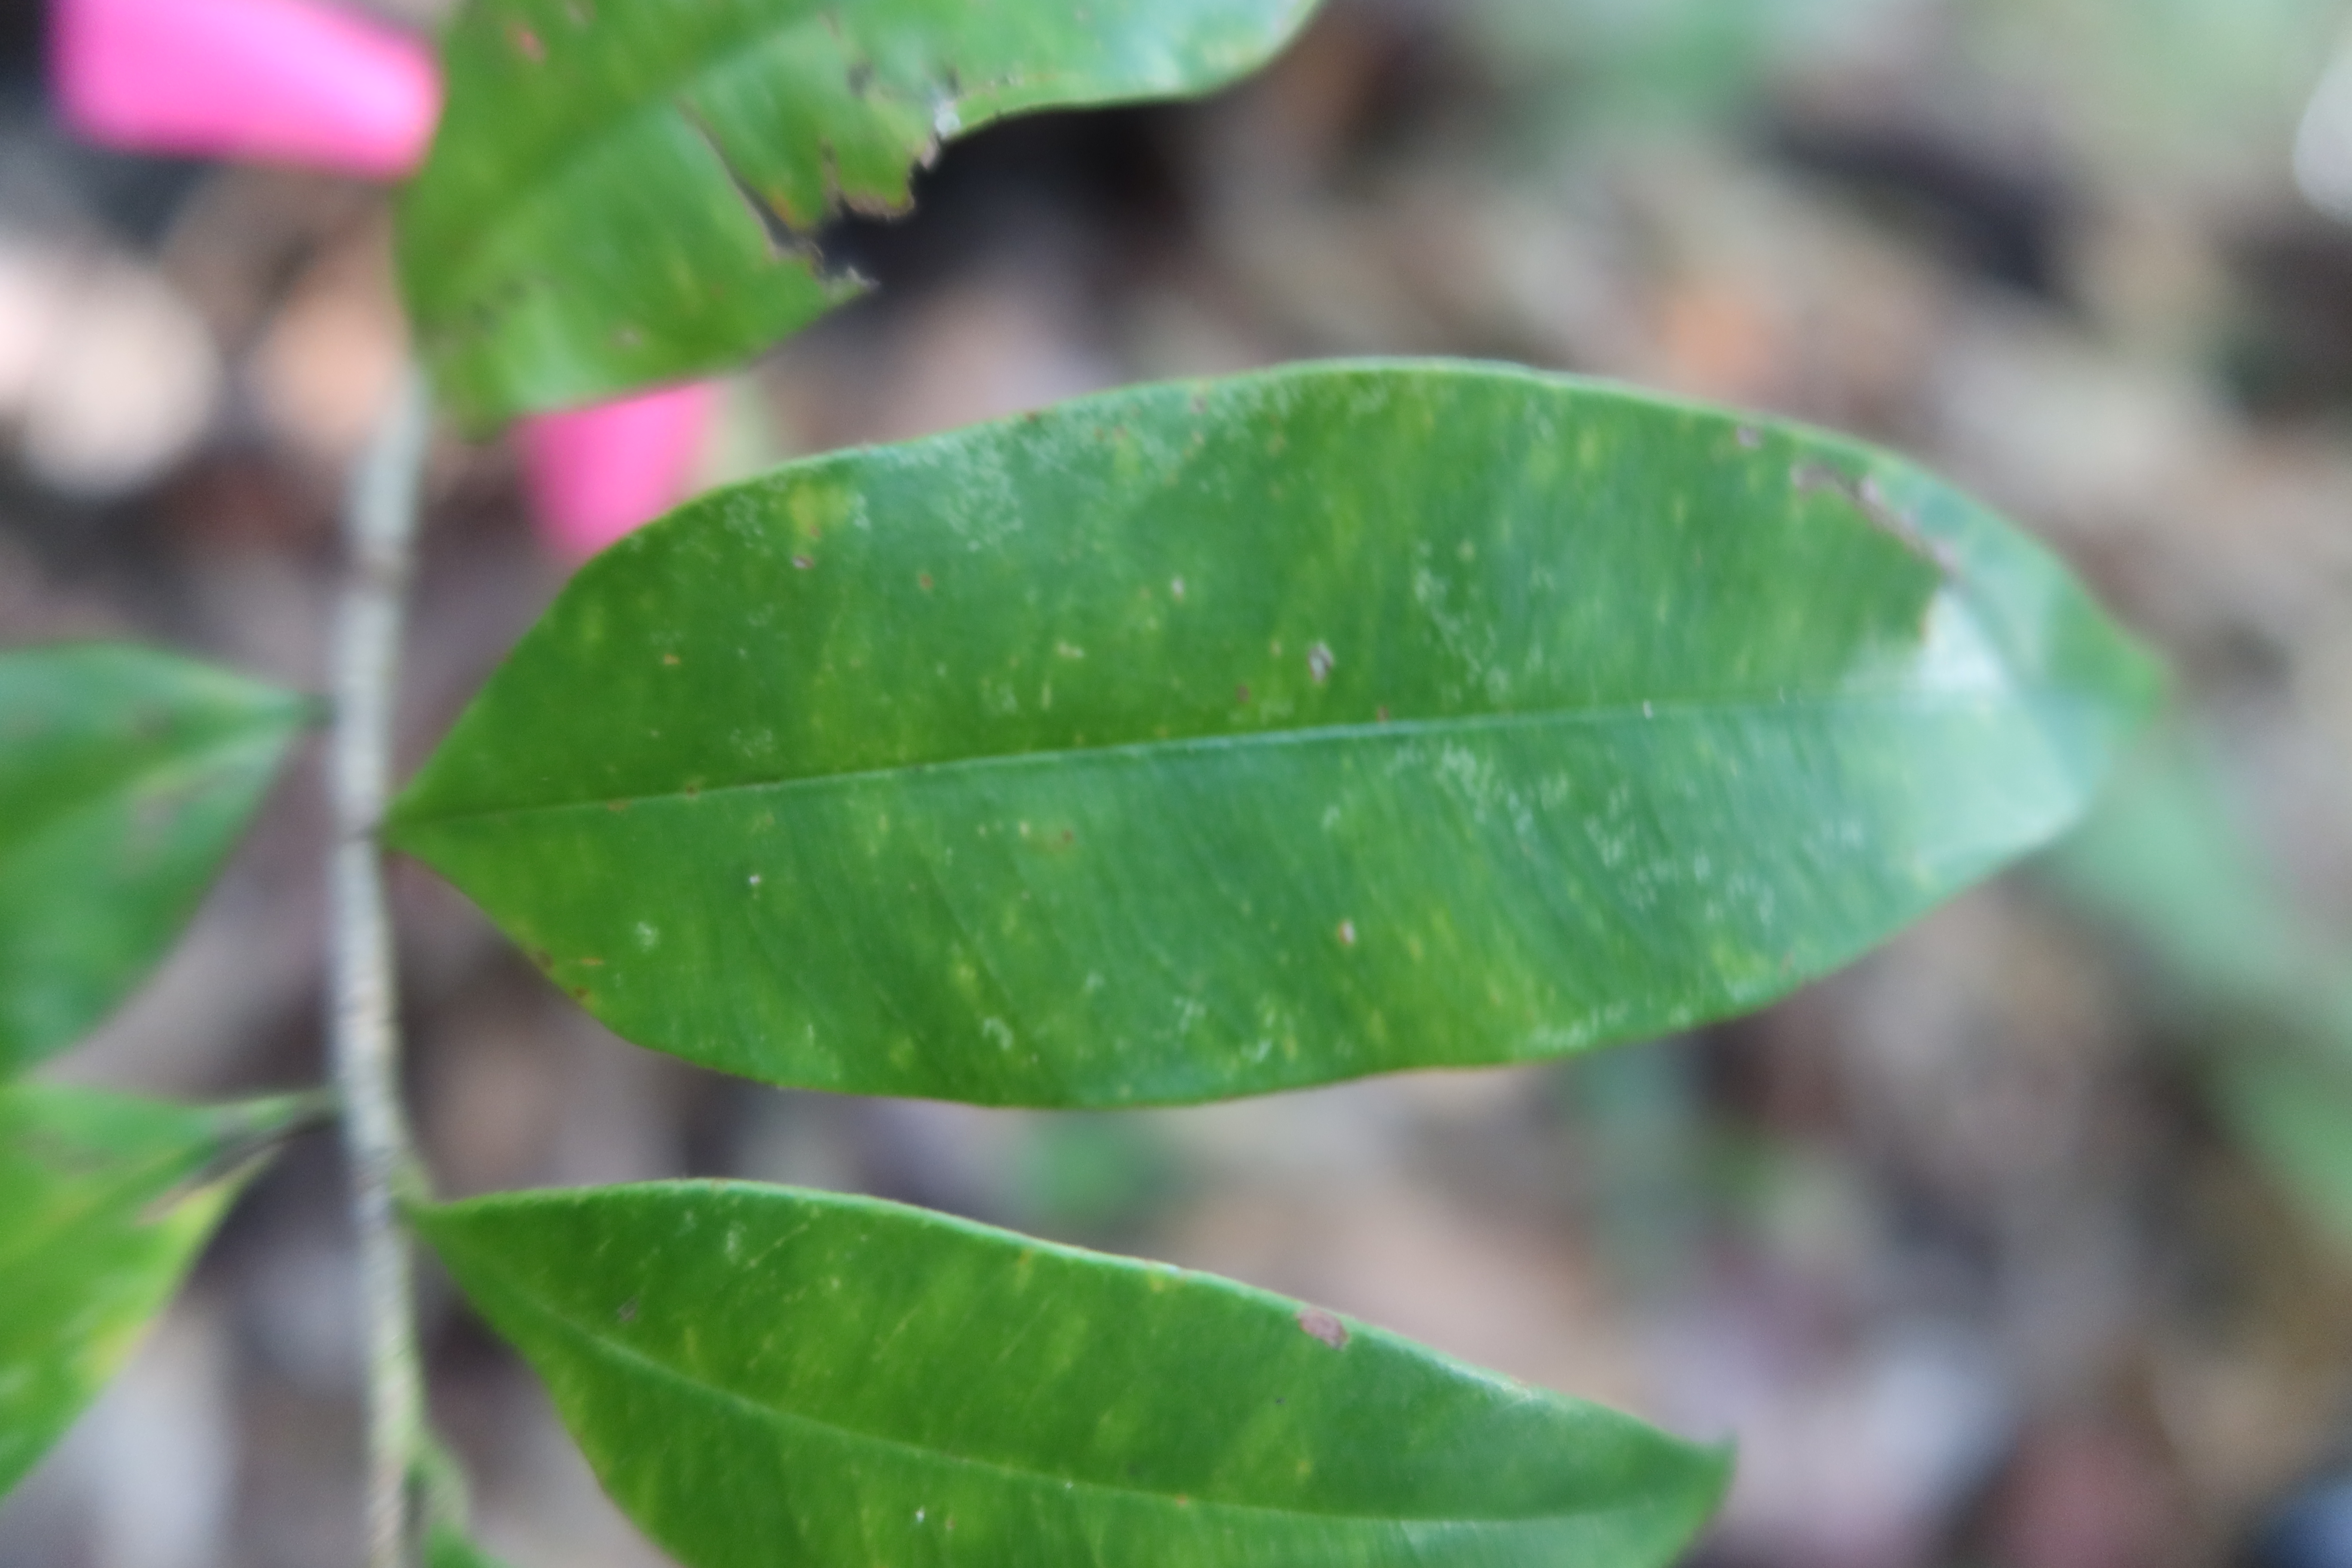
Label: Downy mildew